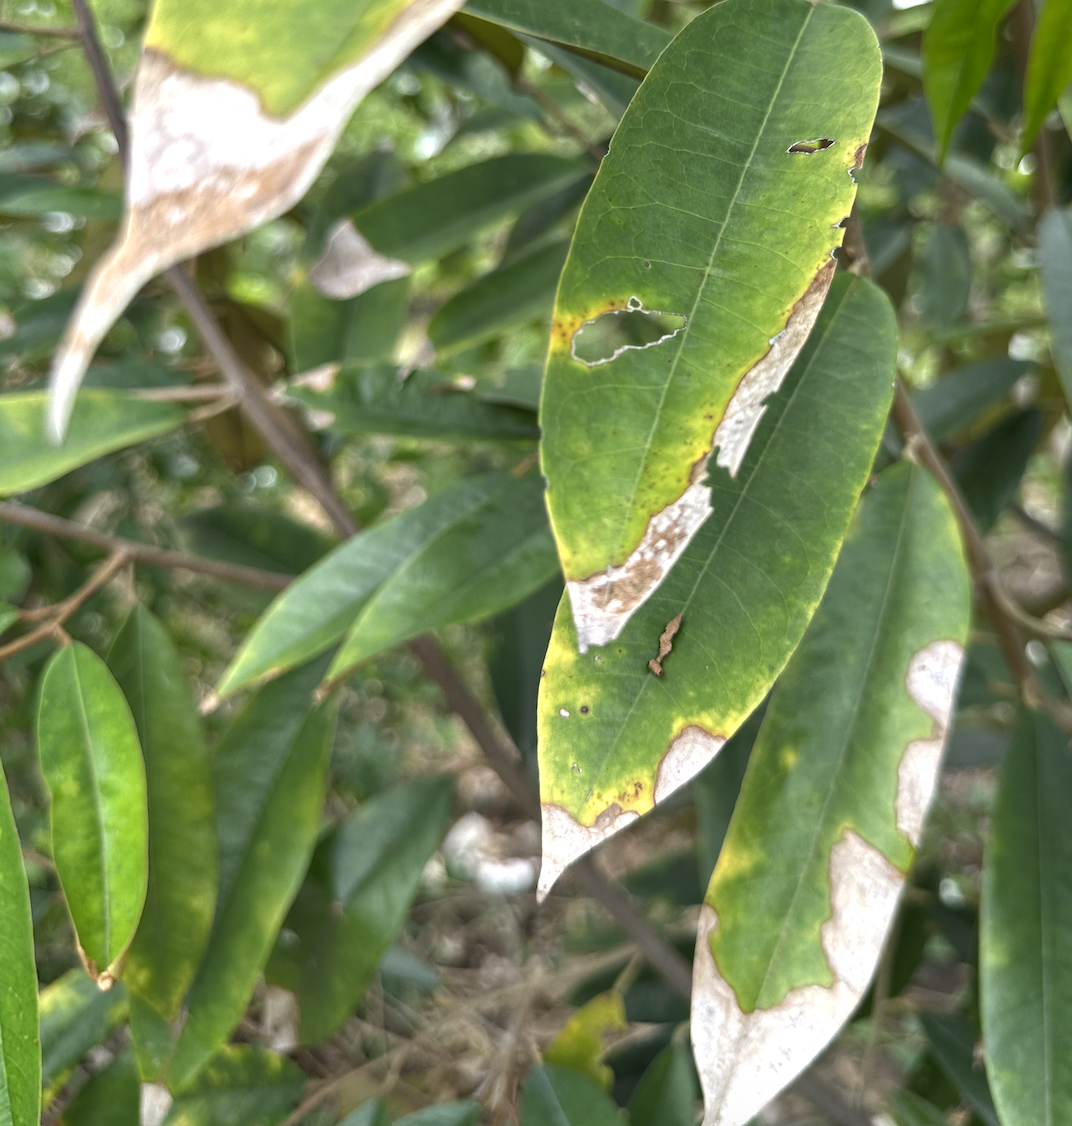
Label: anthracnose_disease